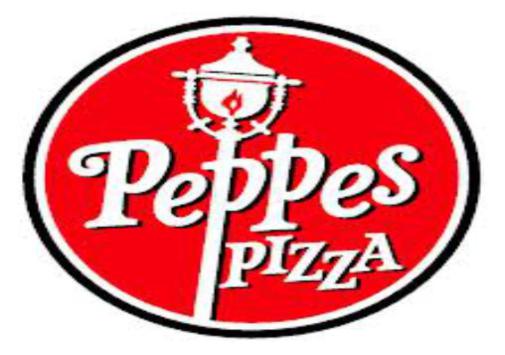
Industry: Food